Yang Jiechi

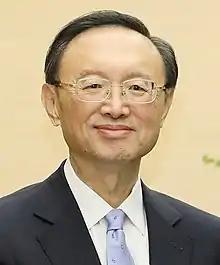
Yang in February 2020

Yang Jiechi (born May 1, 1950) is a Chinese senior diplomat and retired politician. He served as director of the Chinese Communist Party's Central Foreign Affairs Commission from 2013 and 2022, State Councilor from 2013 to 2018, Minister of Foreign Affairs of China from 2007 to 2013.